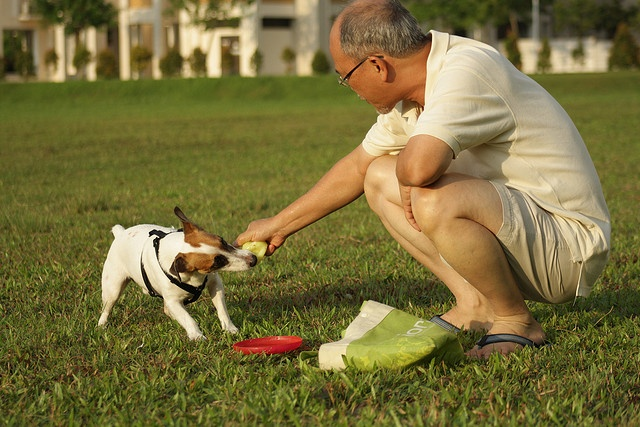
A man kneeling down to play with a small dog.
A man in a field playing Frisbee with his terrier and giving him a snack
A man in a park area plays with his little dog on the green grass.
a man with eye glasses playing with a dog
A man plays a tug game with a small dog in the park.